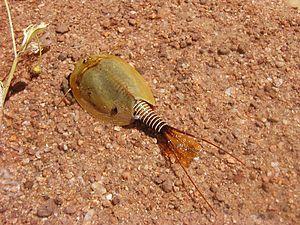
Les Triopsidae sont une famille de crustacés de la classe des Branchiopoda, la seule actuelle de l'ordre des Notostraca.
Lepidurus est un genre de Crustacés de la famille des Triopsidae. Au sein de cette famille, c'est le genre qui compte le plus grand nombre d'espèces.